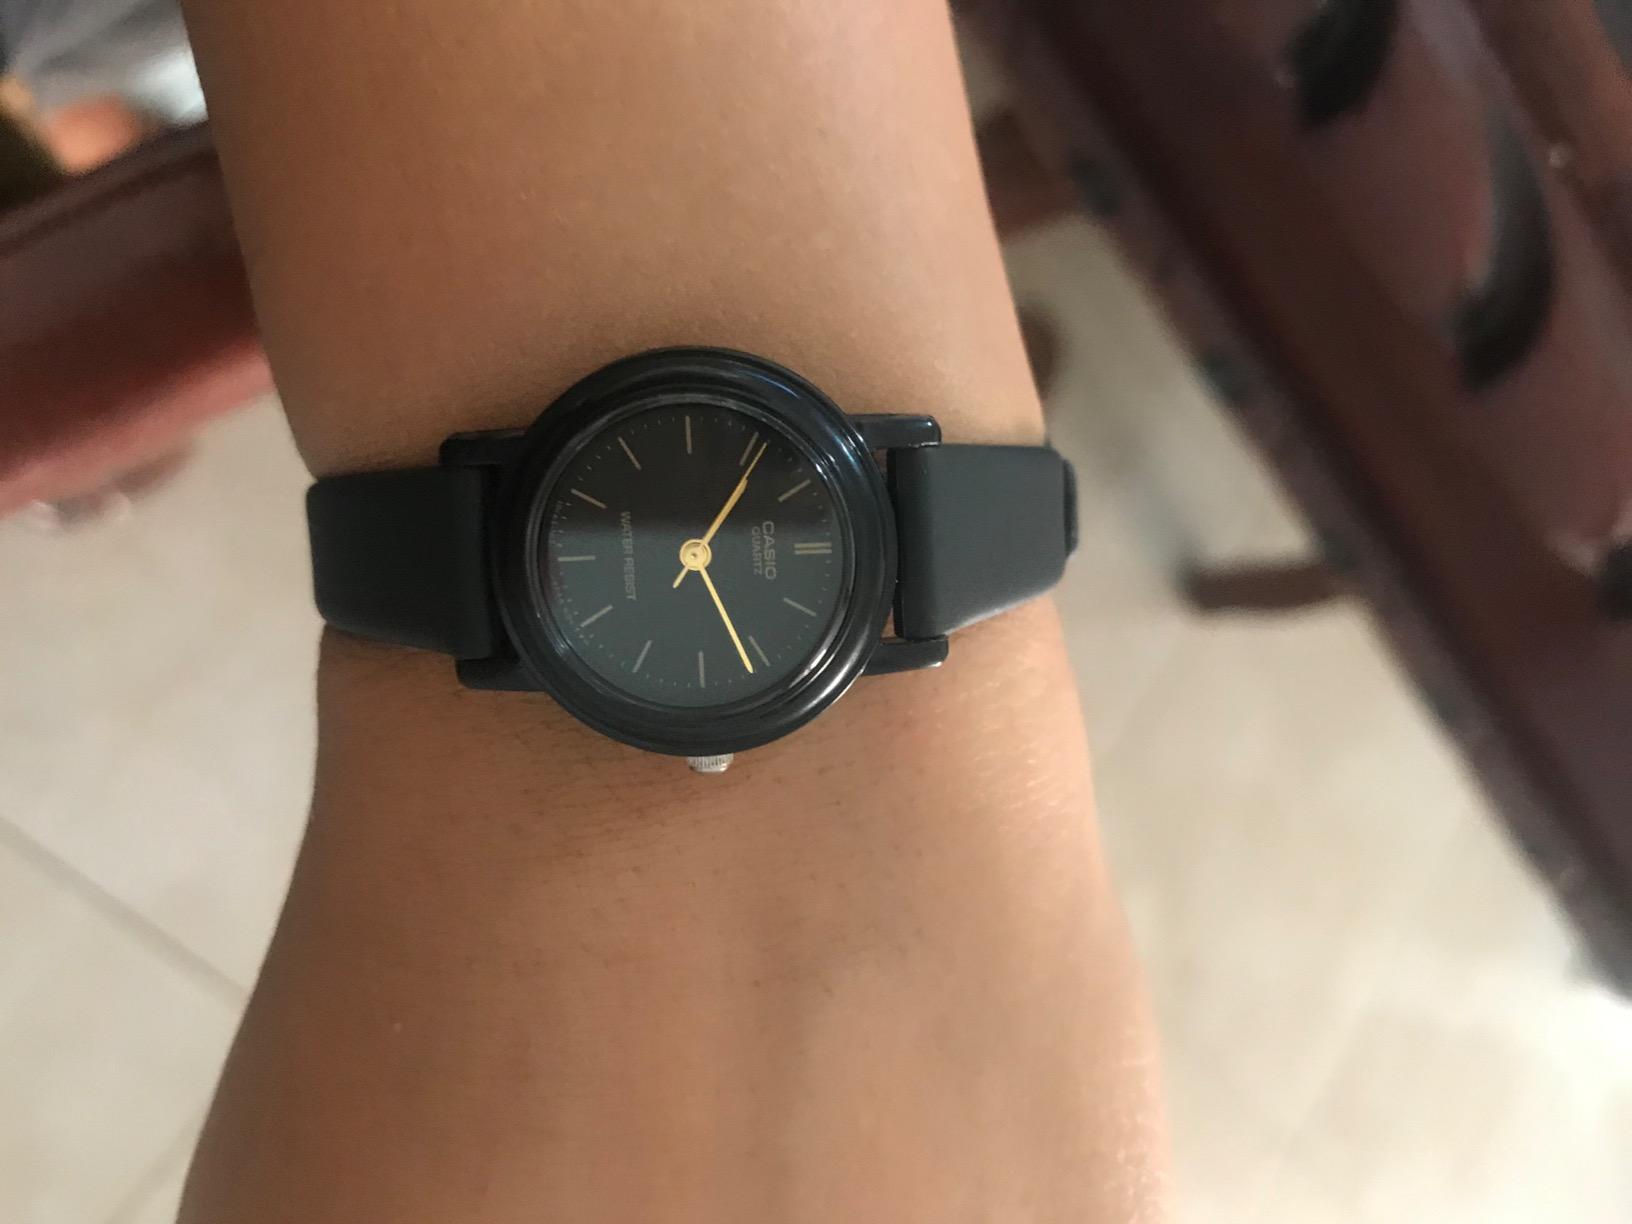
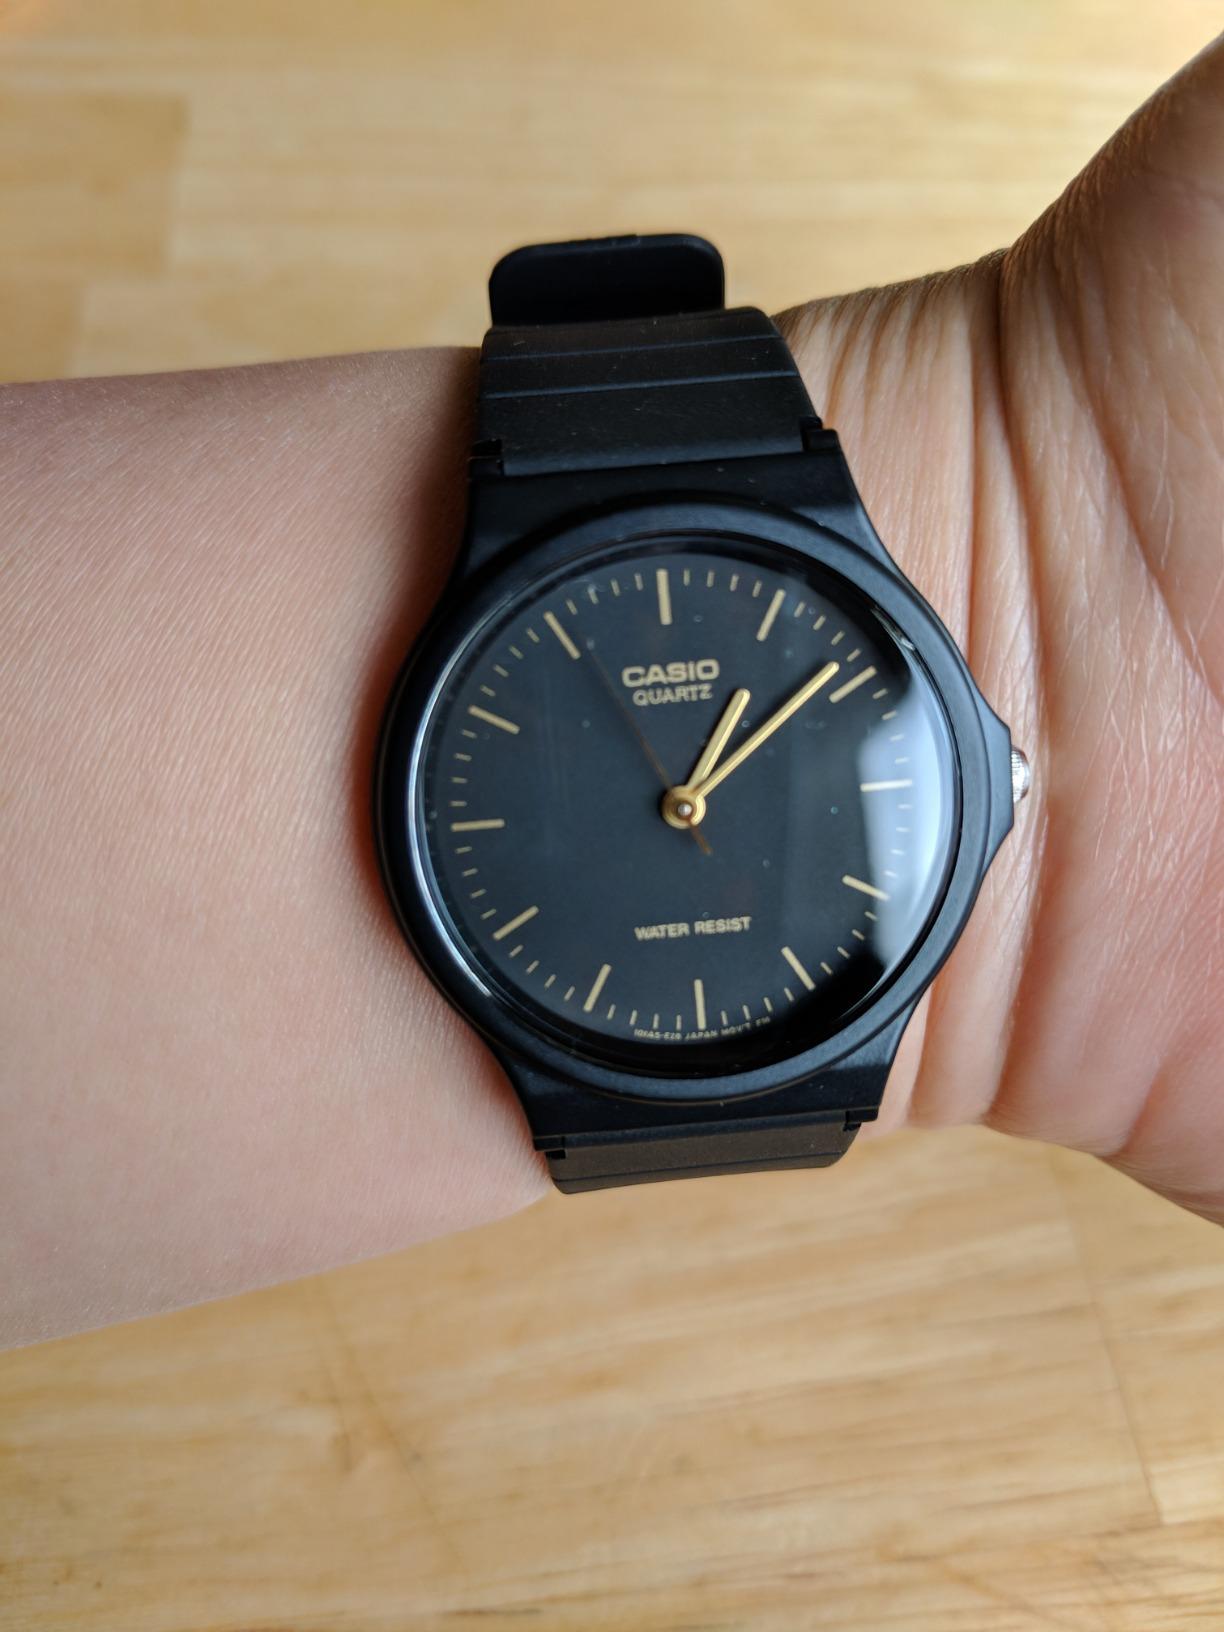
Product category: accessories_watch
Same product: no